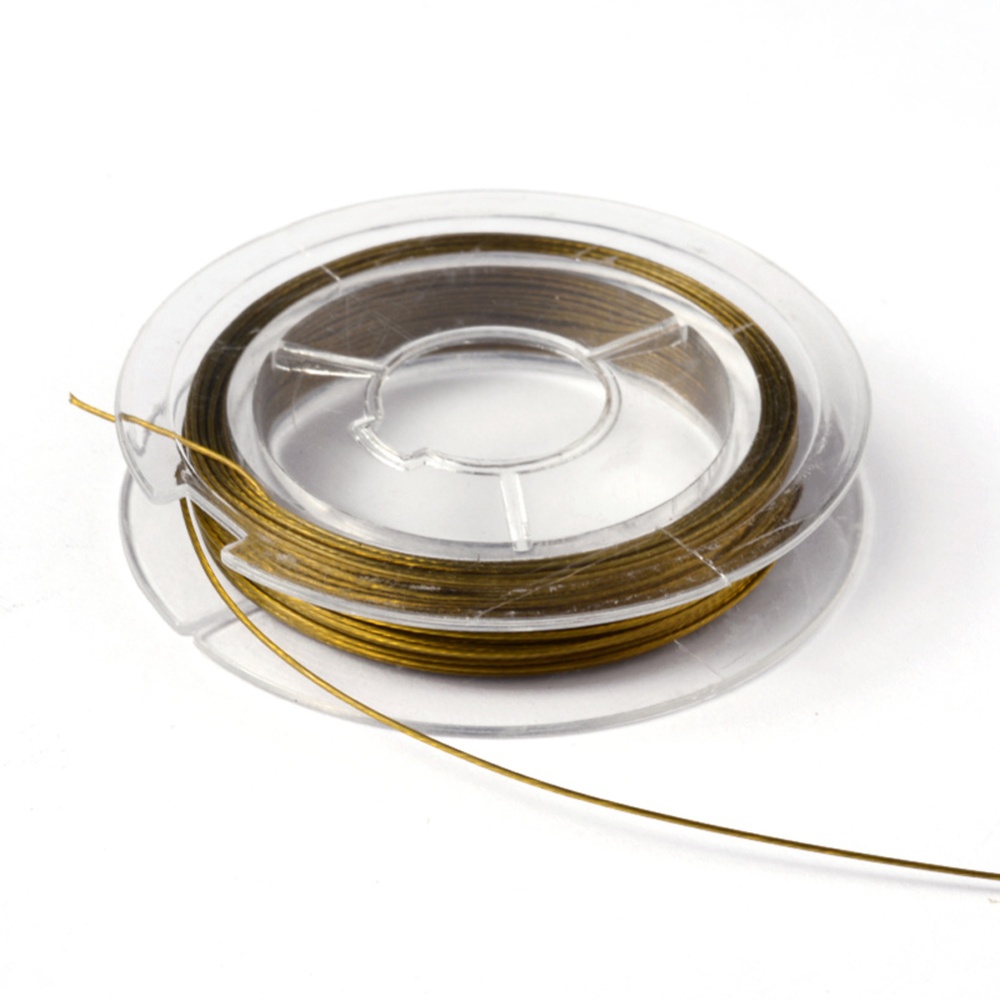
Alambre Flexible, Stainless Steel, 0.4mm
Material: stainless steel Grosor: 0.4mm Color: oro Uso: alambre flexible Cantidad: 1 rollo (10 metros) Importante: El color puede ser diferente al de la imagen debido a los diferentes dispositivos de visualización y a la alteración de la imagen.
Brand: Deer Beads Store
Category: Arts & Entertainment > Hobbies & Creative Arts > Arts & Crafts > Art & Crafting Materials > Crafting Wire > Jewelry & Beading Wire > Soft-Flex Wire